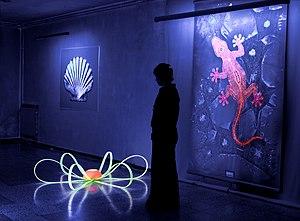
La lumière noire ou lumière de Wood, est une lumière composée de violet et de proche ultraviolet dans une bande spectrale quasi continue.
La fluorescence est une émission lumineuse provoquée par l'excitation des électrons d'une molécule, généralement par absorption d'un photon immédiatement suivie d'une émission spontanée. Fluorescence et phosphorescence sont deux formes différentes de luminescence qui diffèrent notamment par la durée de l'émission après excitation : la fluorescence cesse très rapidement tandis que la phosphorescence perdure plus longtemps. La fluorescence peut entre autres servir à caractériser un matériau.
La photographie ultraviolette est un processus photographique d'enregistrement d'images en utilisant uniquement la lumière du spectre ultraviolet. Les images prises avec la lumière ultraviolette servent à plusieurs fins scientifiques, médicales ou artistiques. Les images peuvent révéler une détérioration des œuvres d'art ou des structures non apparentes sous la lumière visible. Des images médicales de diagnostic peuvent être utilisées pour détecter certains troubles cutanés ou comme preuve de blessure. Certains animaux, en particulier les insectes, utilisent des longueurs d'onde ultraviolettes pour la vision ; ainsi, la photographie aux ultraviolets peut aider à étudier les marques des plantes qui attirent les insectes, alors qu'elles sont invisibles à l'œil nu. La photographie ultraviolette de sites archéologiques peut révéler des artefacts ou des traces qui ne seraient pas autrement visibles.